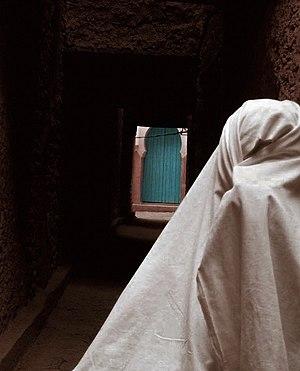
Ksar Zenaga est un village fortifié dans la province de Figuig, région de l'Oriental à l'est du Maroc.